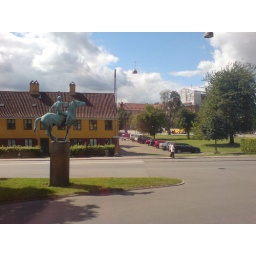
boy on horse in memory of the composer Carl Neilsen